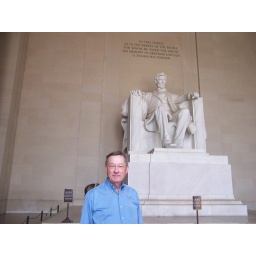
Dad's in the blue shirt